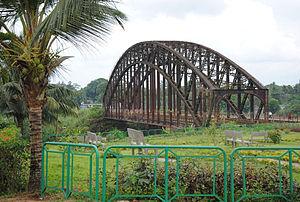
Pont allemand
La gare d'Edéa est une gare ferroviaire camerounaise de la Douala à Yaoundé, située dans le quartier nord d'Edéa, ville à 60 km au sud est de Douala et capitale du pays Bassa.
La Sanaga est l'un des principaux fleuves du Cameroun, également appelé Djerem dans son cours supérieur.